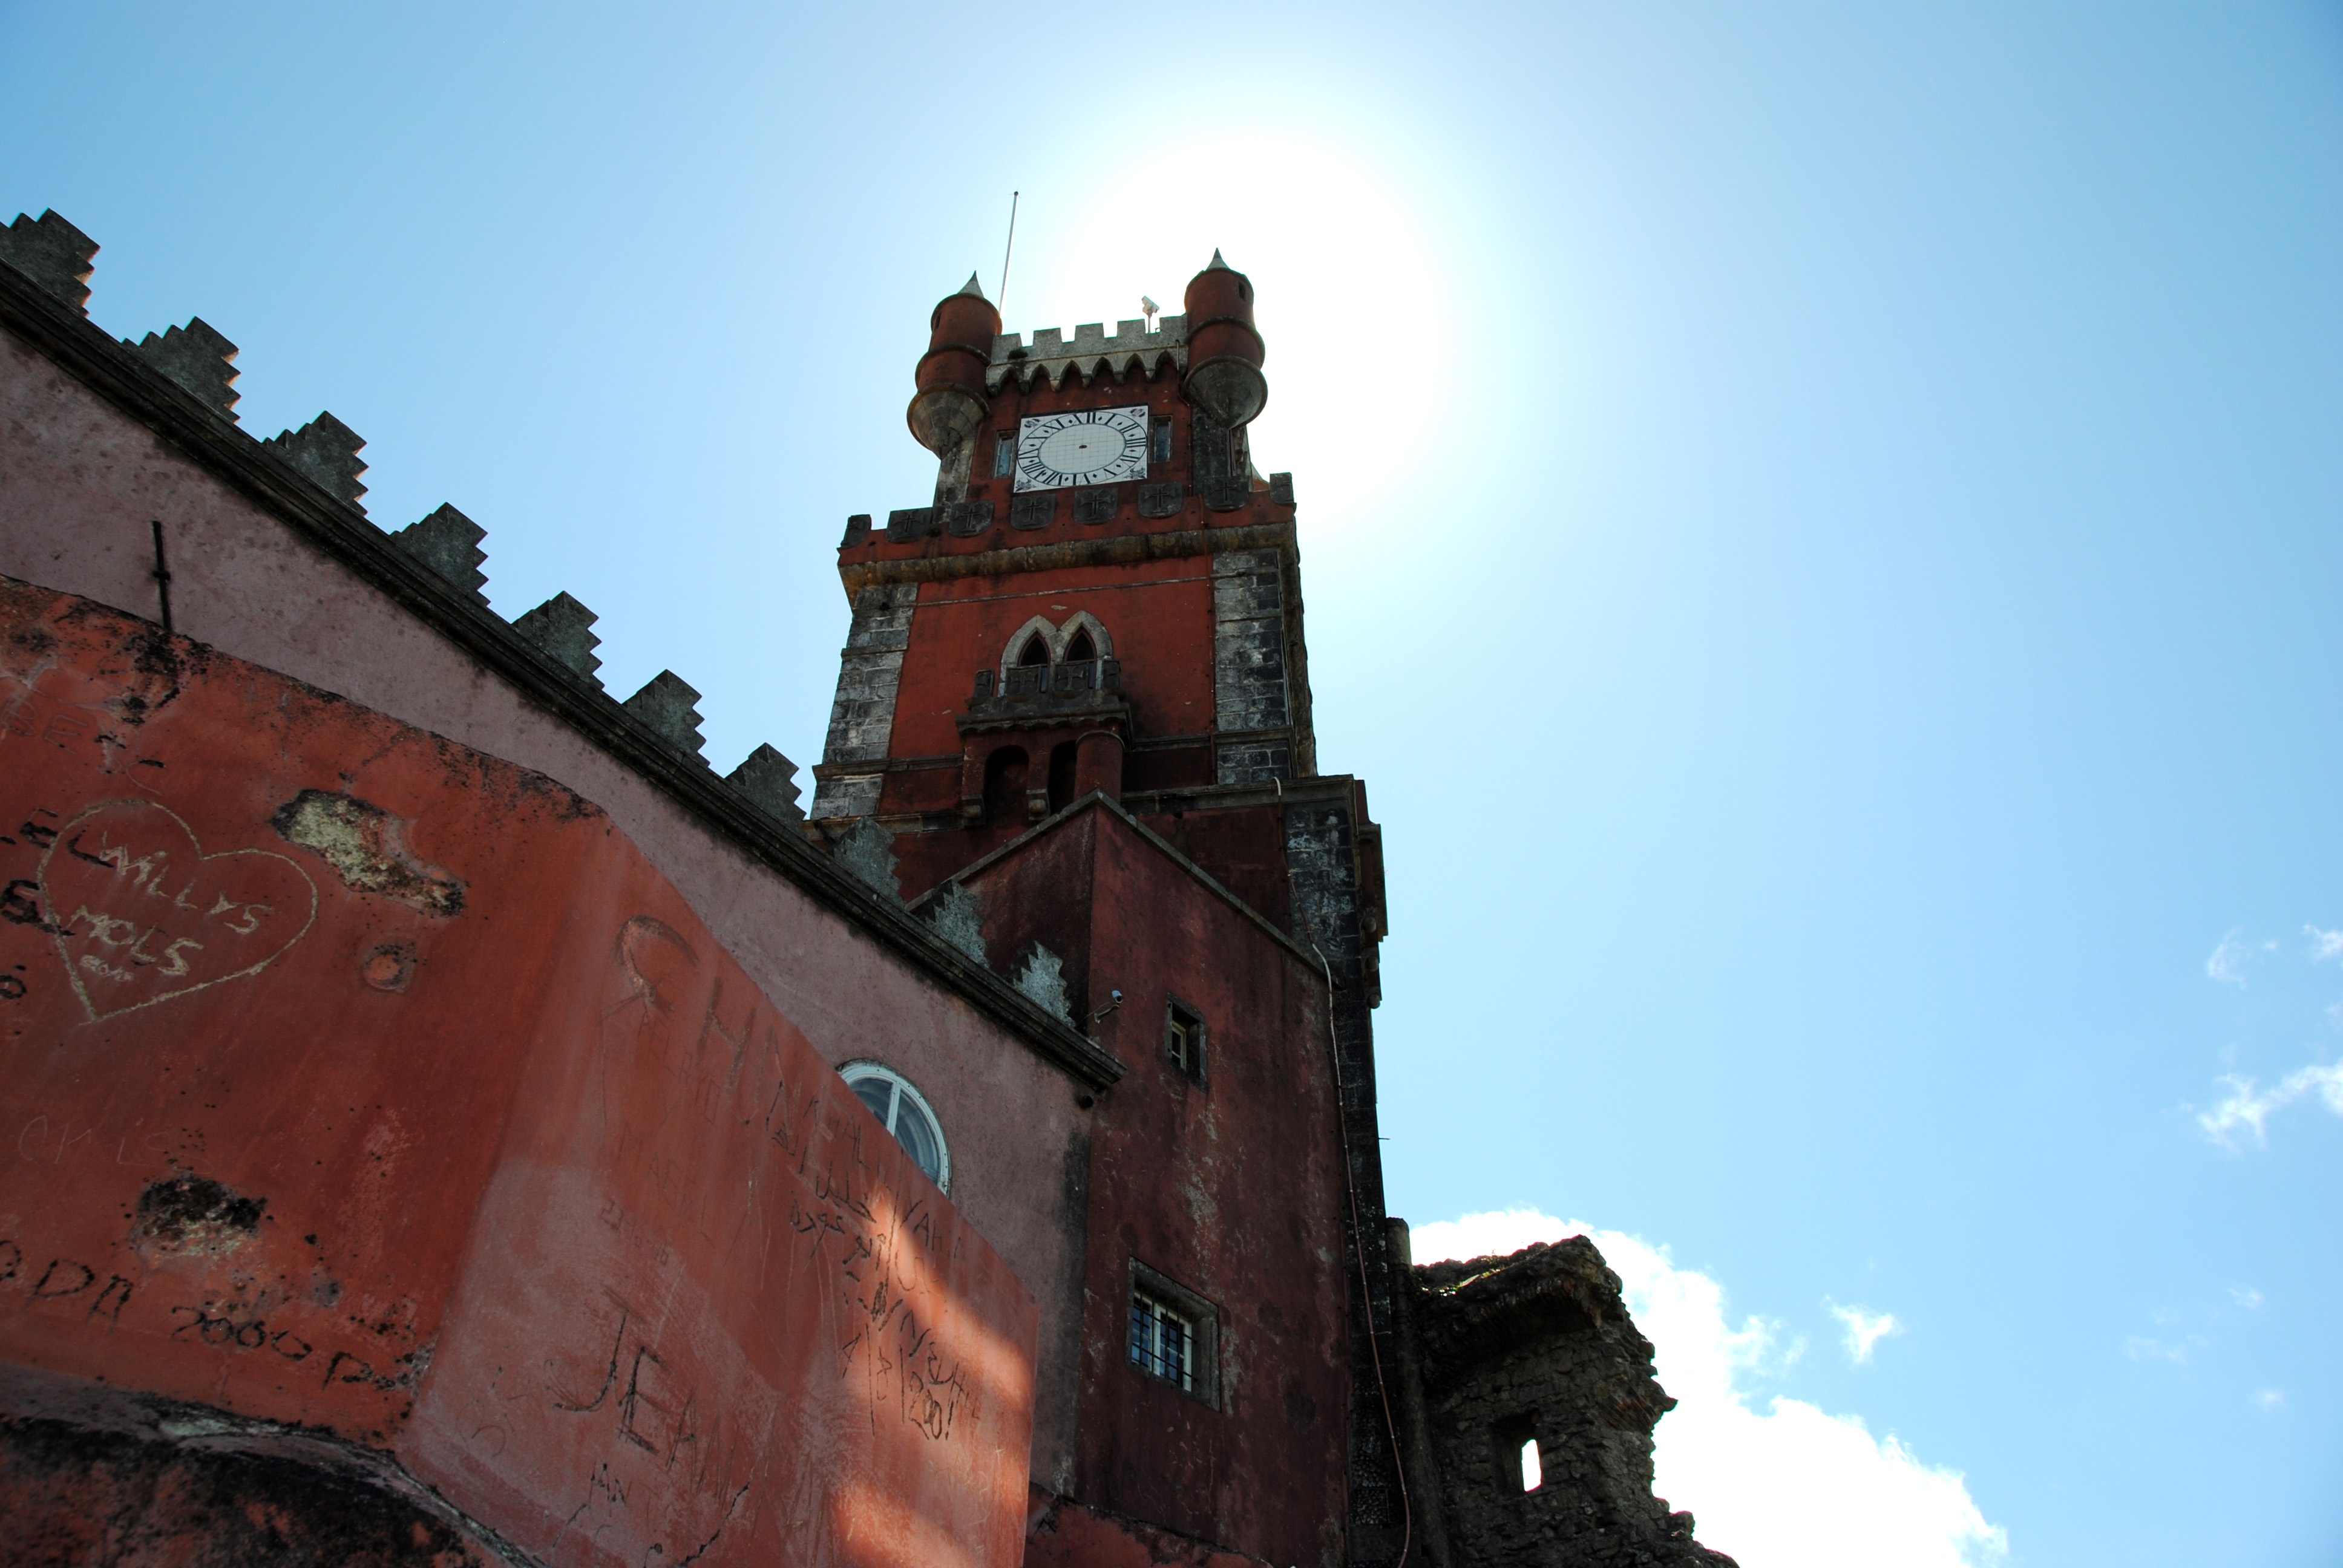
sky, antique, wall, travel, tower, castle, landmark, church, place of worship, clock tower, fortress, temple, portugal, historically, ancient history